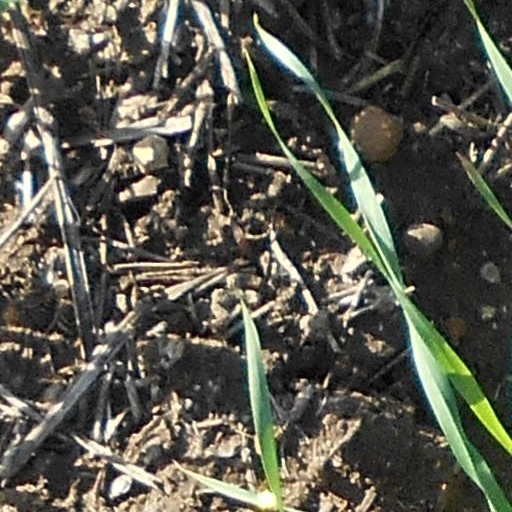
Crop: wheat